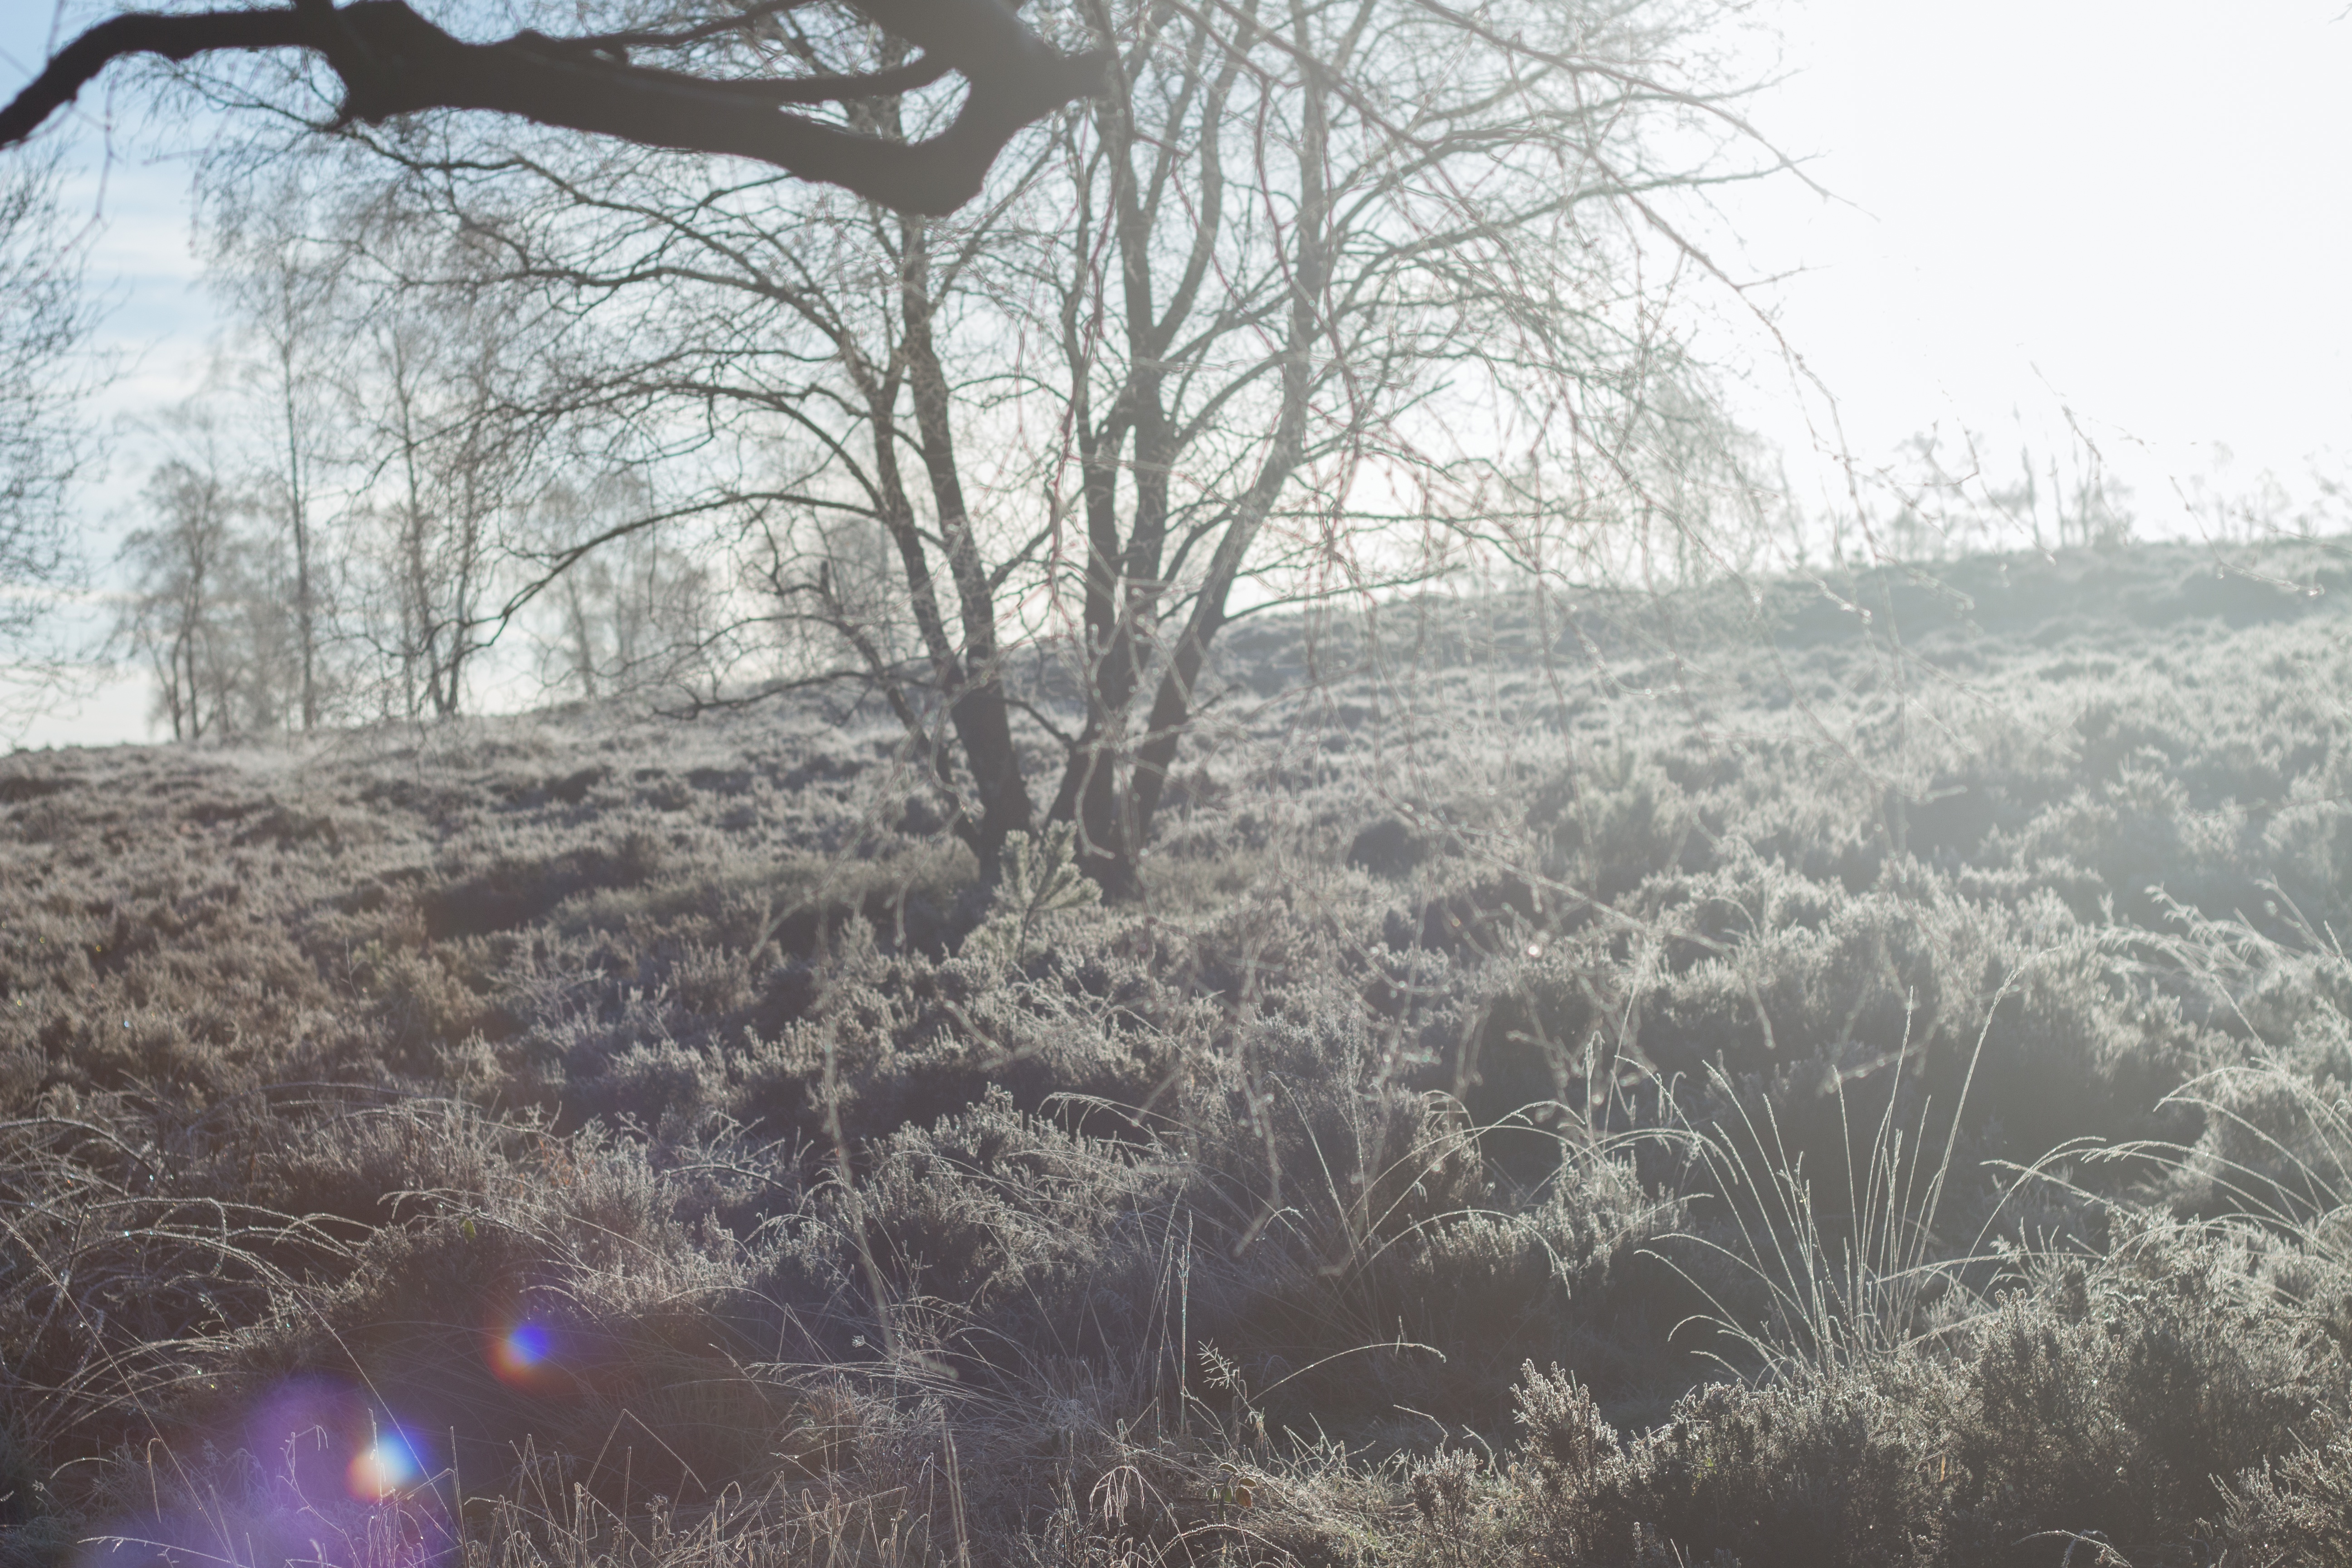
tree, forest, branch, snow, winter, frost, weather, woodland, habitat, ecosystem, natural environment, atmospheric phenomenon